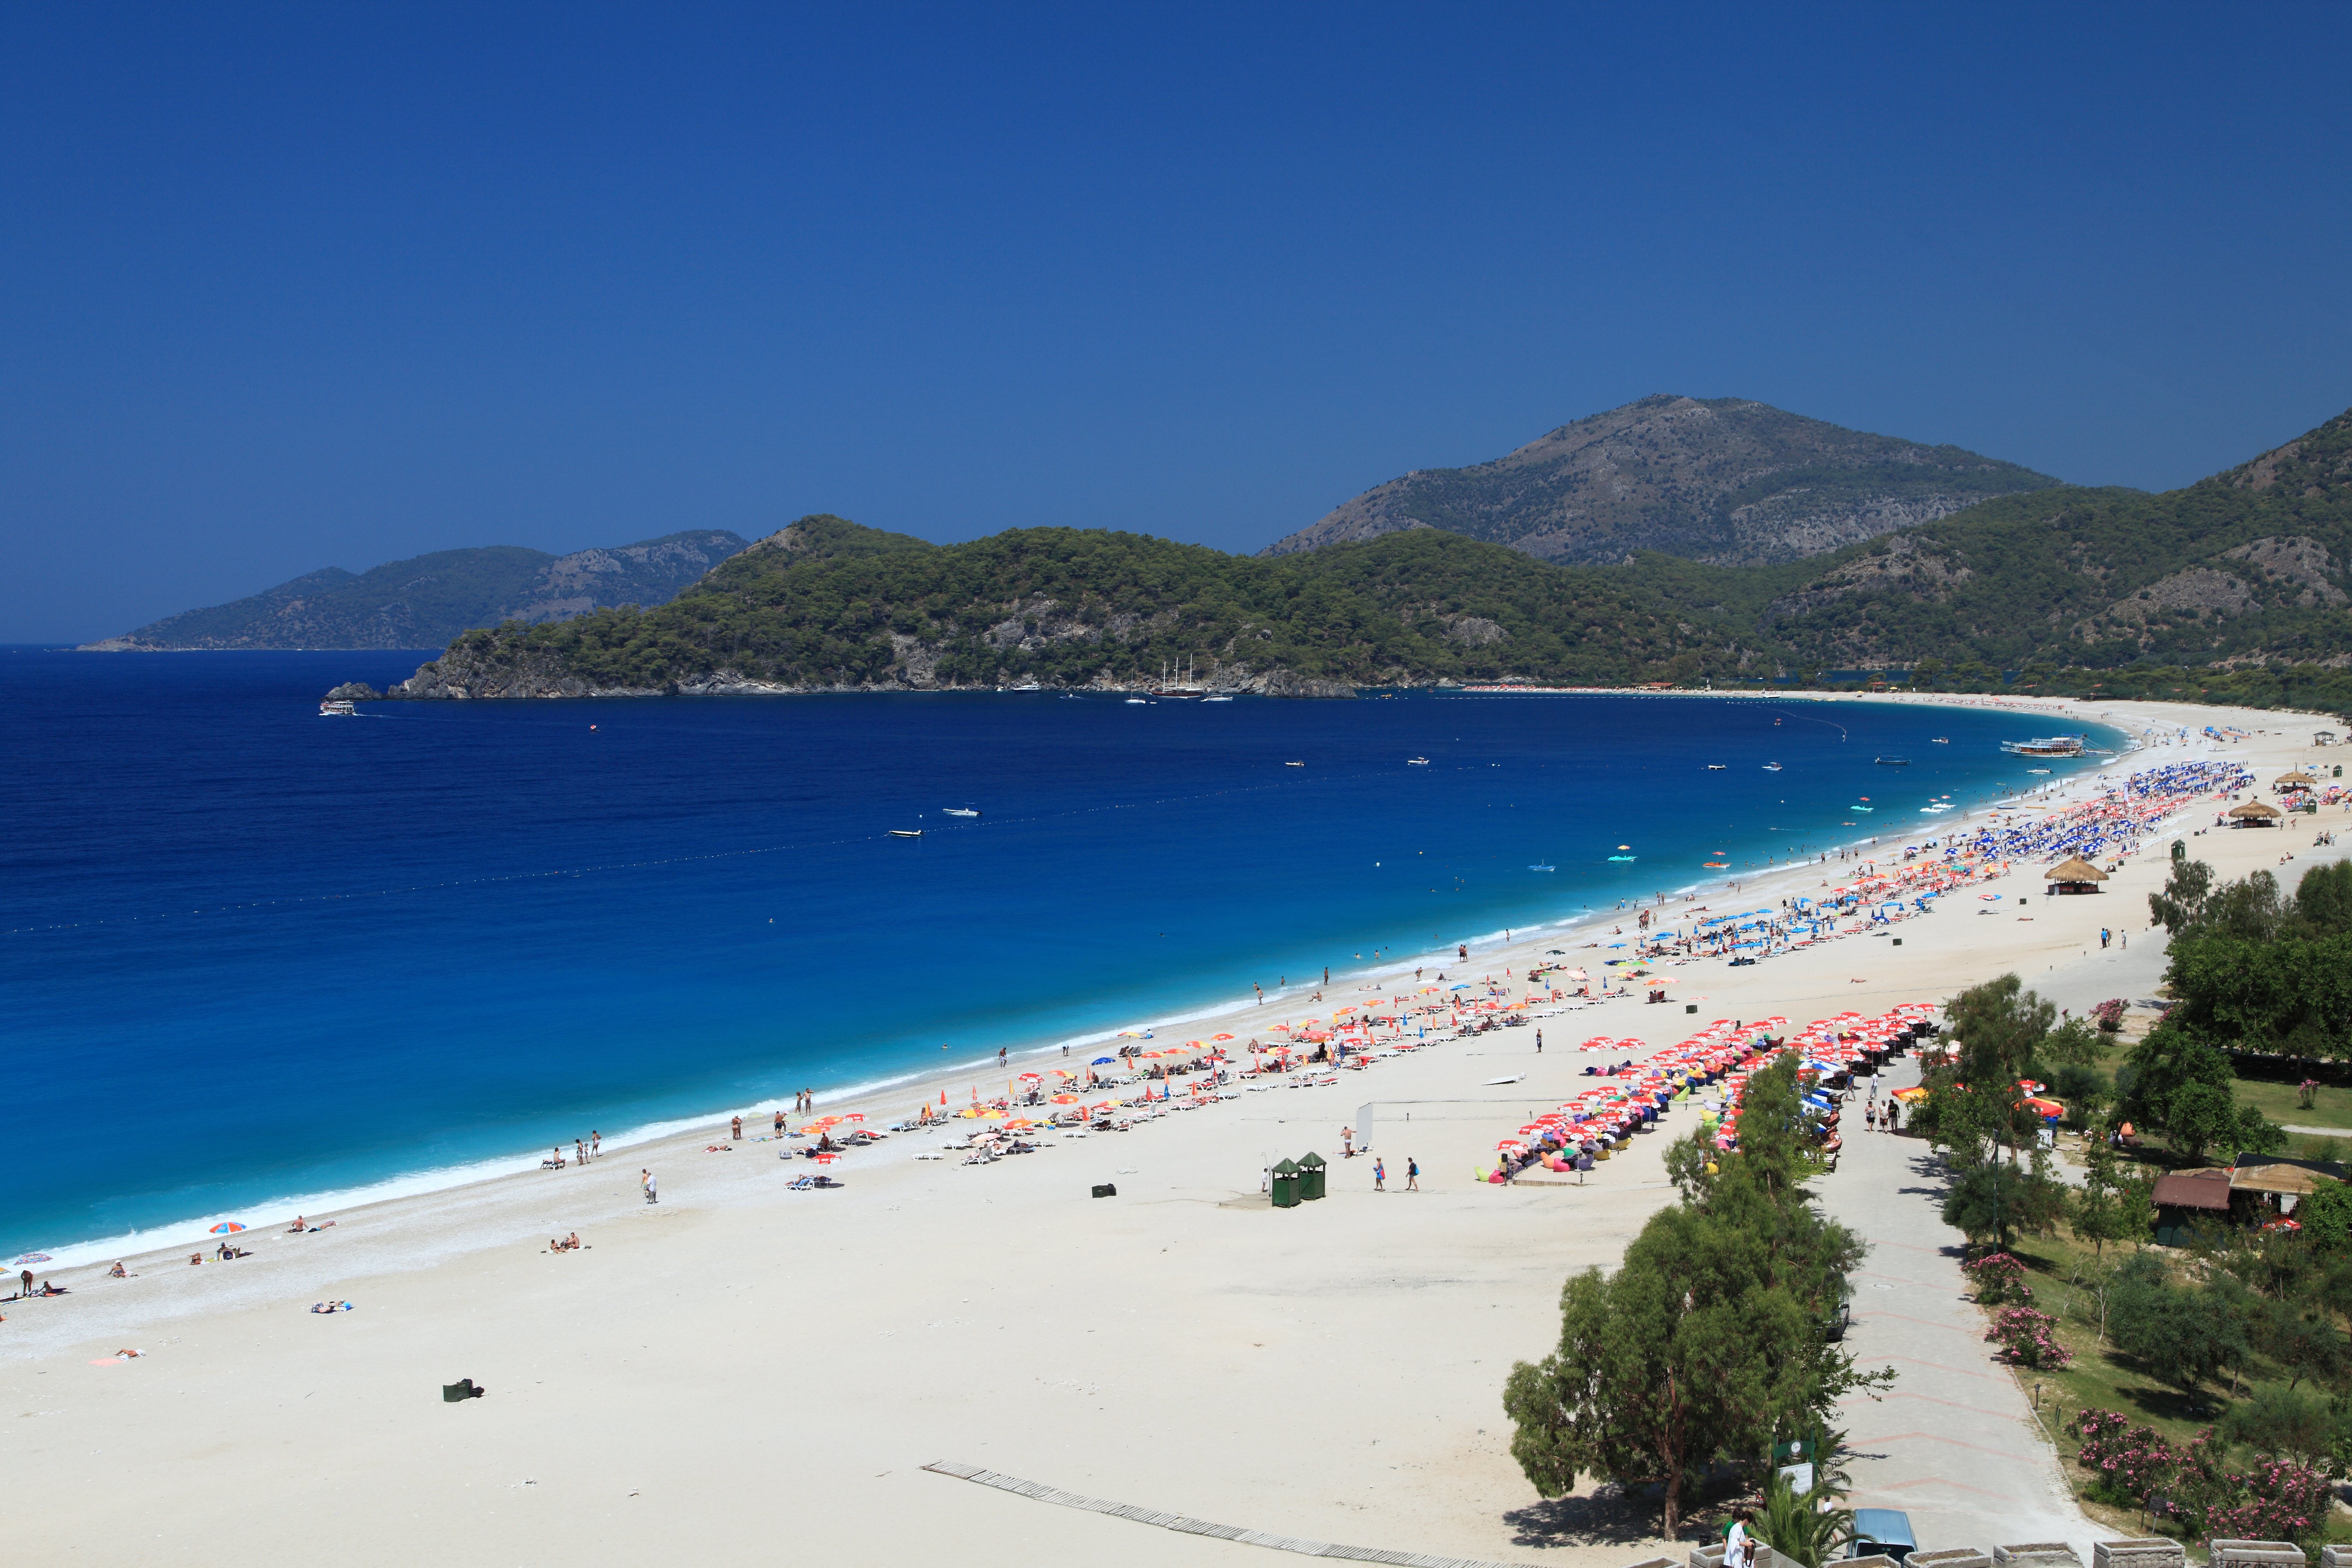
beach, landscape, sea, coast, water, sand, ocean, sky, shore, view, summer, vacation, travel, relax, scenery, bay, blue, tourism, body of water, resort, caribbean, cape, destination